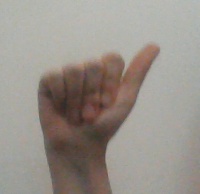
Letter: dhad